Le Plessis-Patte-d'Oie

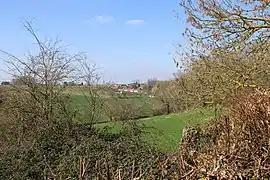
A general view of Le Plessis-Patte-d'Oie

Le Plessis-Patte-d'Oie is a commune in the Oise department in northern France.